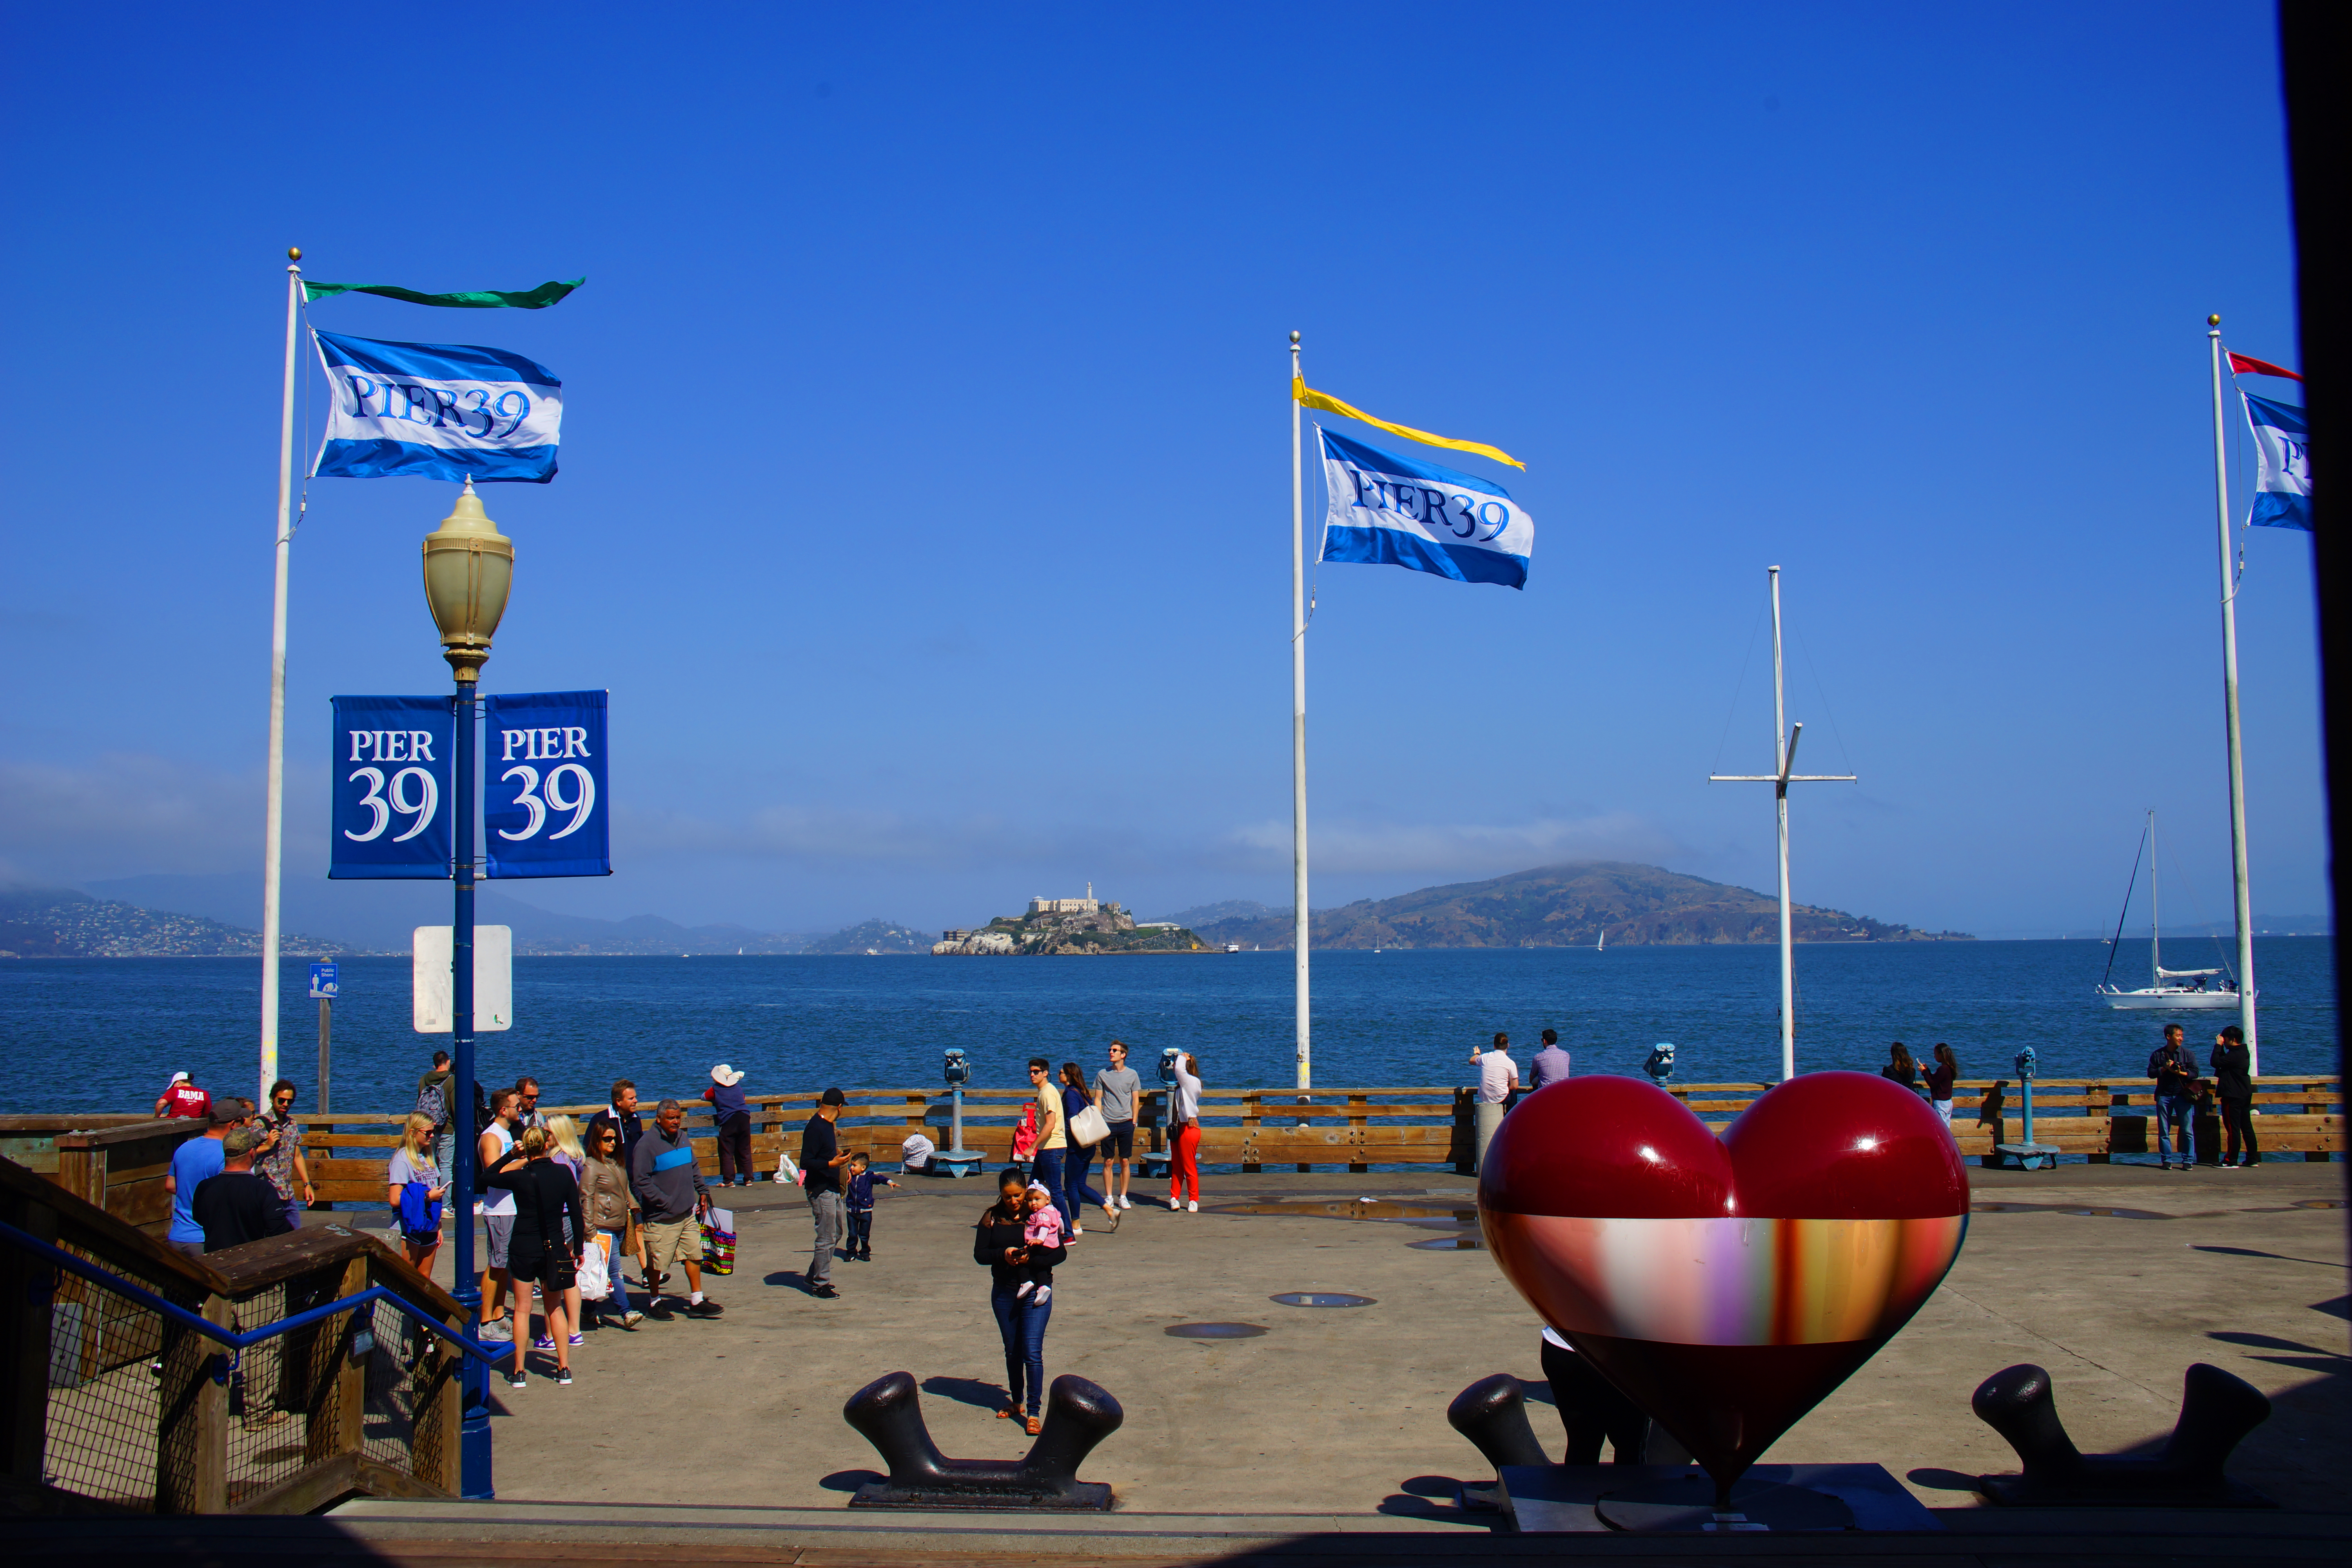
pier 39, san, francisco, sky, beach, water, sea, tourism, summer, vacation, coast, leisure, sand, cloud, volleyball, ocean, flag, games